The House in Paris

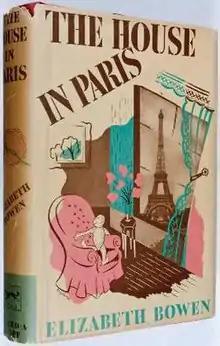
First US edition

The House in Paris is Elizabeth Bowen's fifth novel. It is set in France and Great Britain following World War I, and its action takes place on a single February day in a house in Paris. In that house, two young children—Henrietta and Leopold—await the next legs of their respective journeys: Henrietta is passing through on her way to meet her grandmother, while Leopold is waiting to meet his mother for the first time. The first and third sections of the novel, both called "The Present," detail what happens in the house throughout the day. The middle section of the book ("The Past") is an imagined chronicle of part of the life of Leopold's mother, Karen Michaelis, revealing the background to the events that occur in Mme Fisher's home on the day.